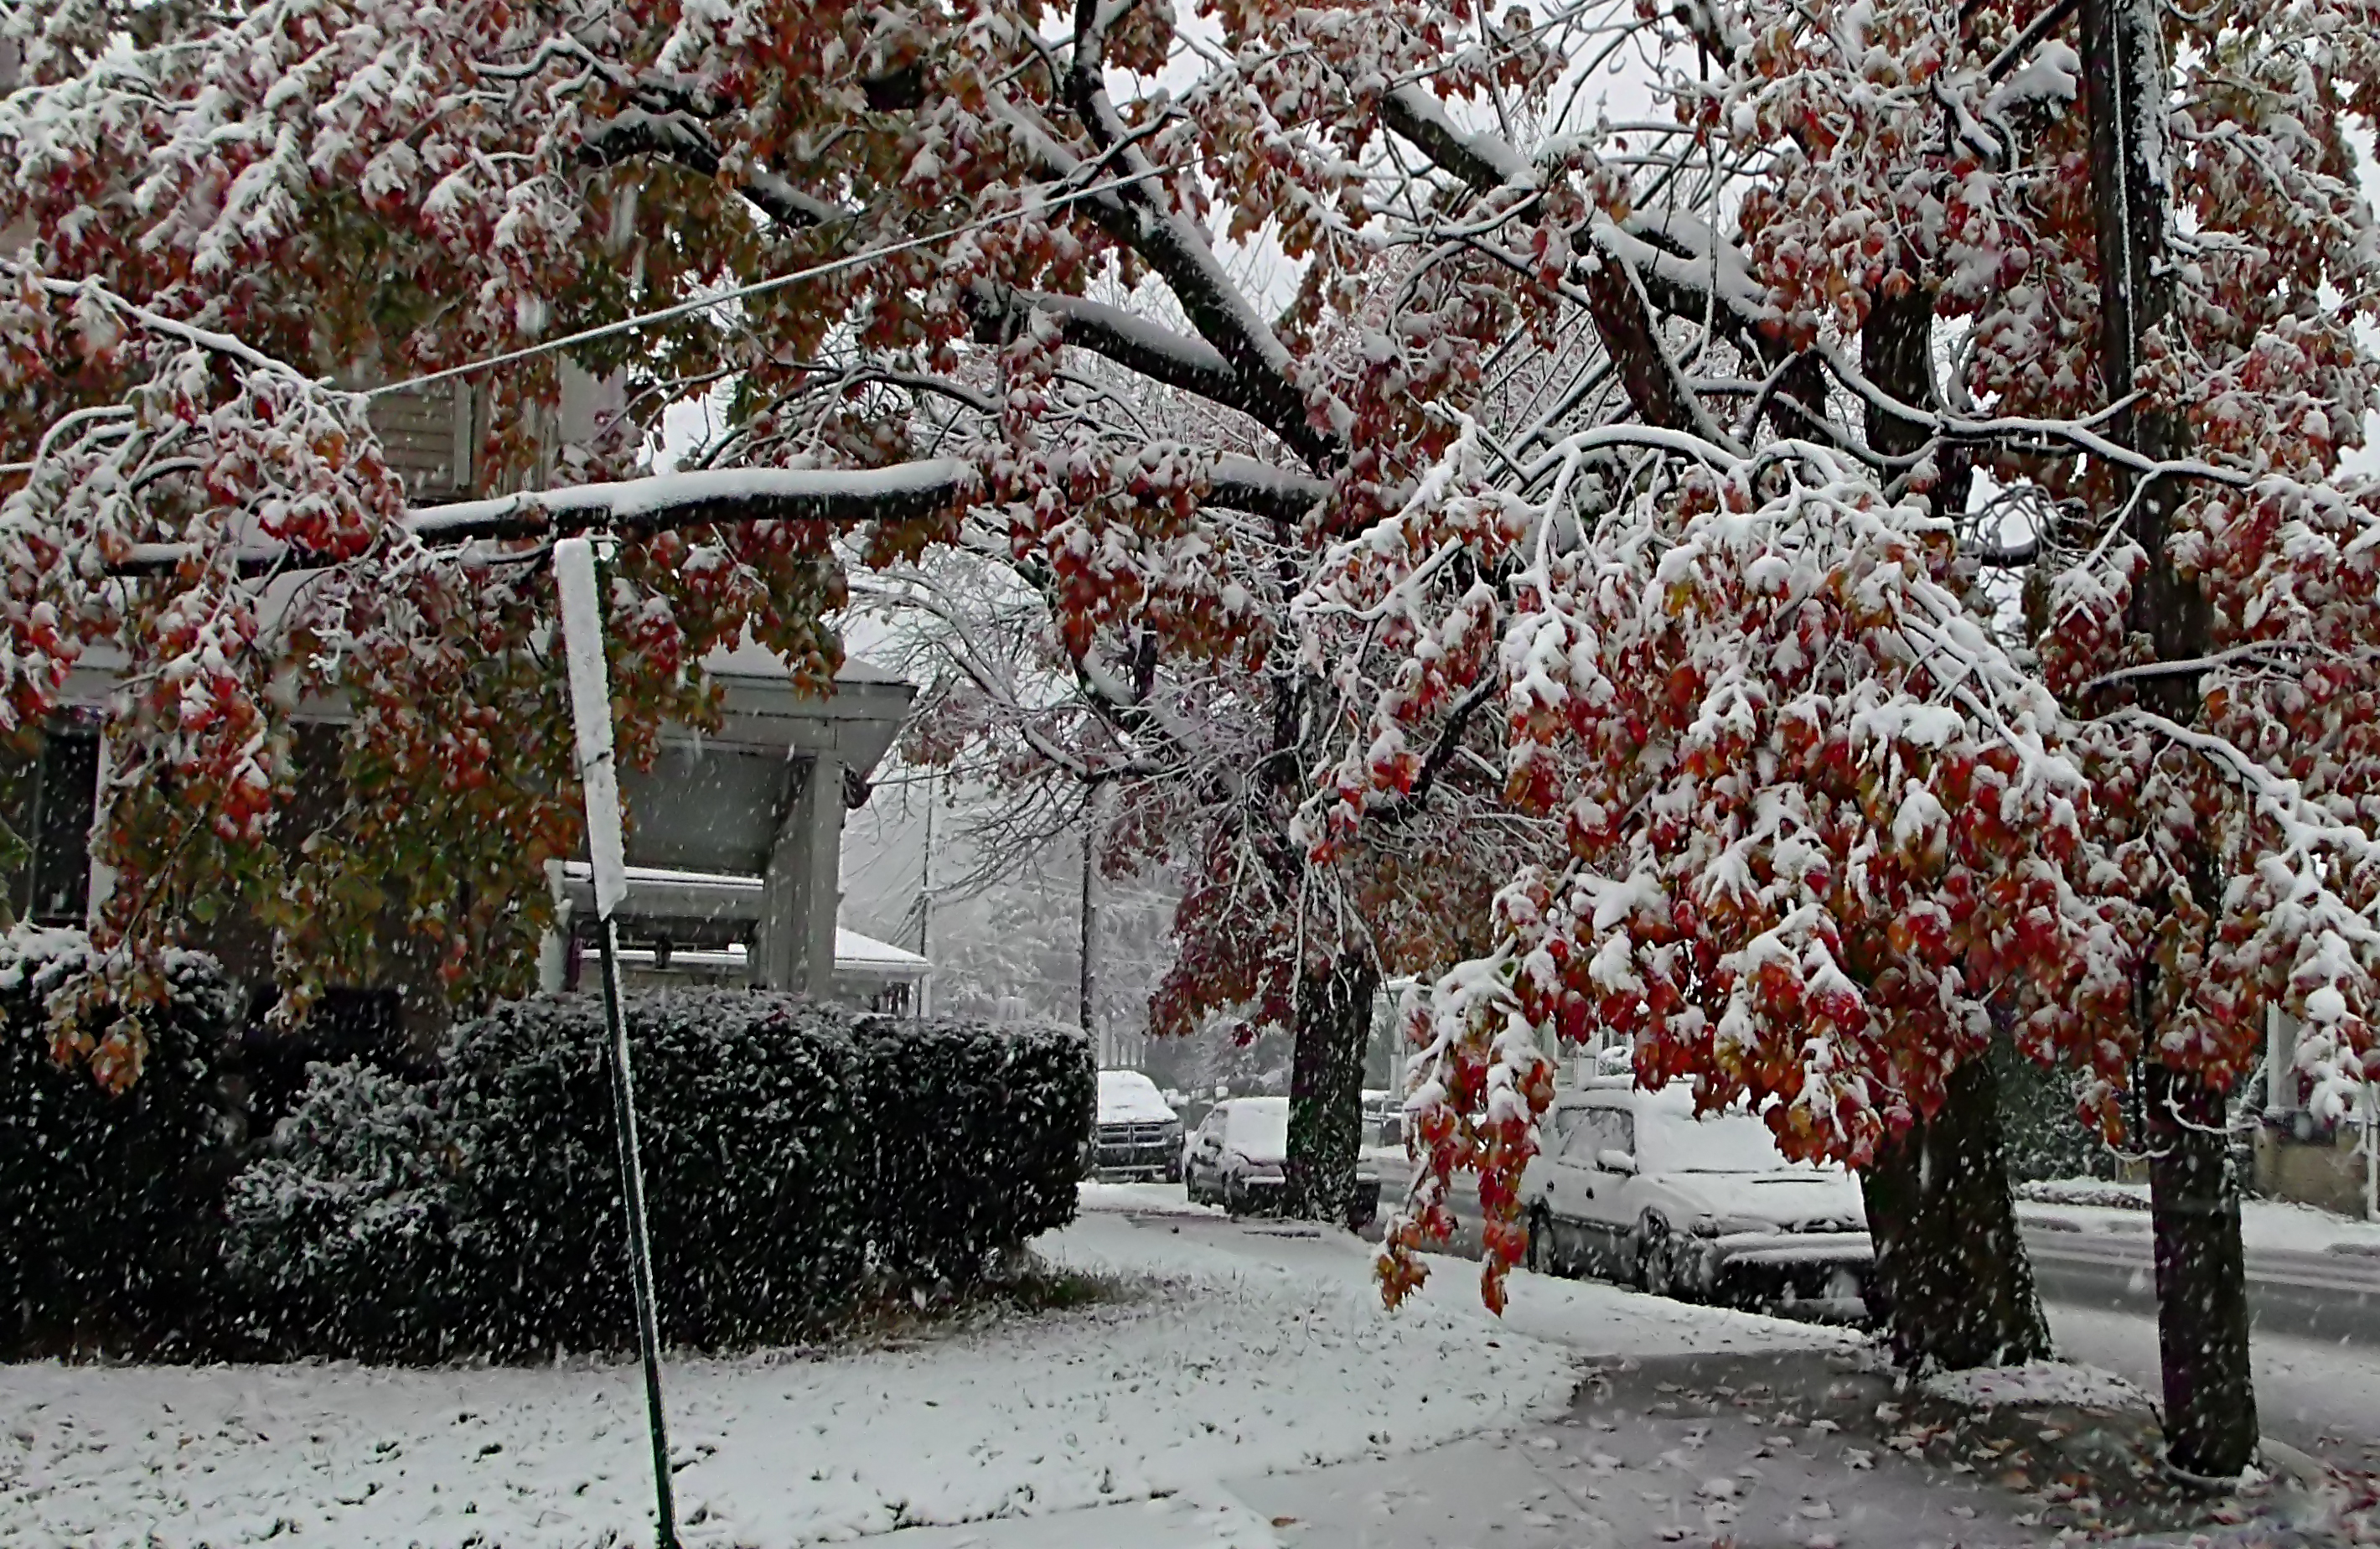
tree, branch, blossom, snow, winter, plant, street, leaf, flower, frost, spring, autumn, weather, season, trees, creativecommons, pennsylvania, lehighvalley, northamptoncounty, snowstorm, earlyseasonsnow, earlyseasonsnowfall, freezing, woody plant